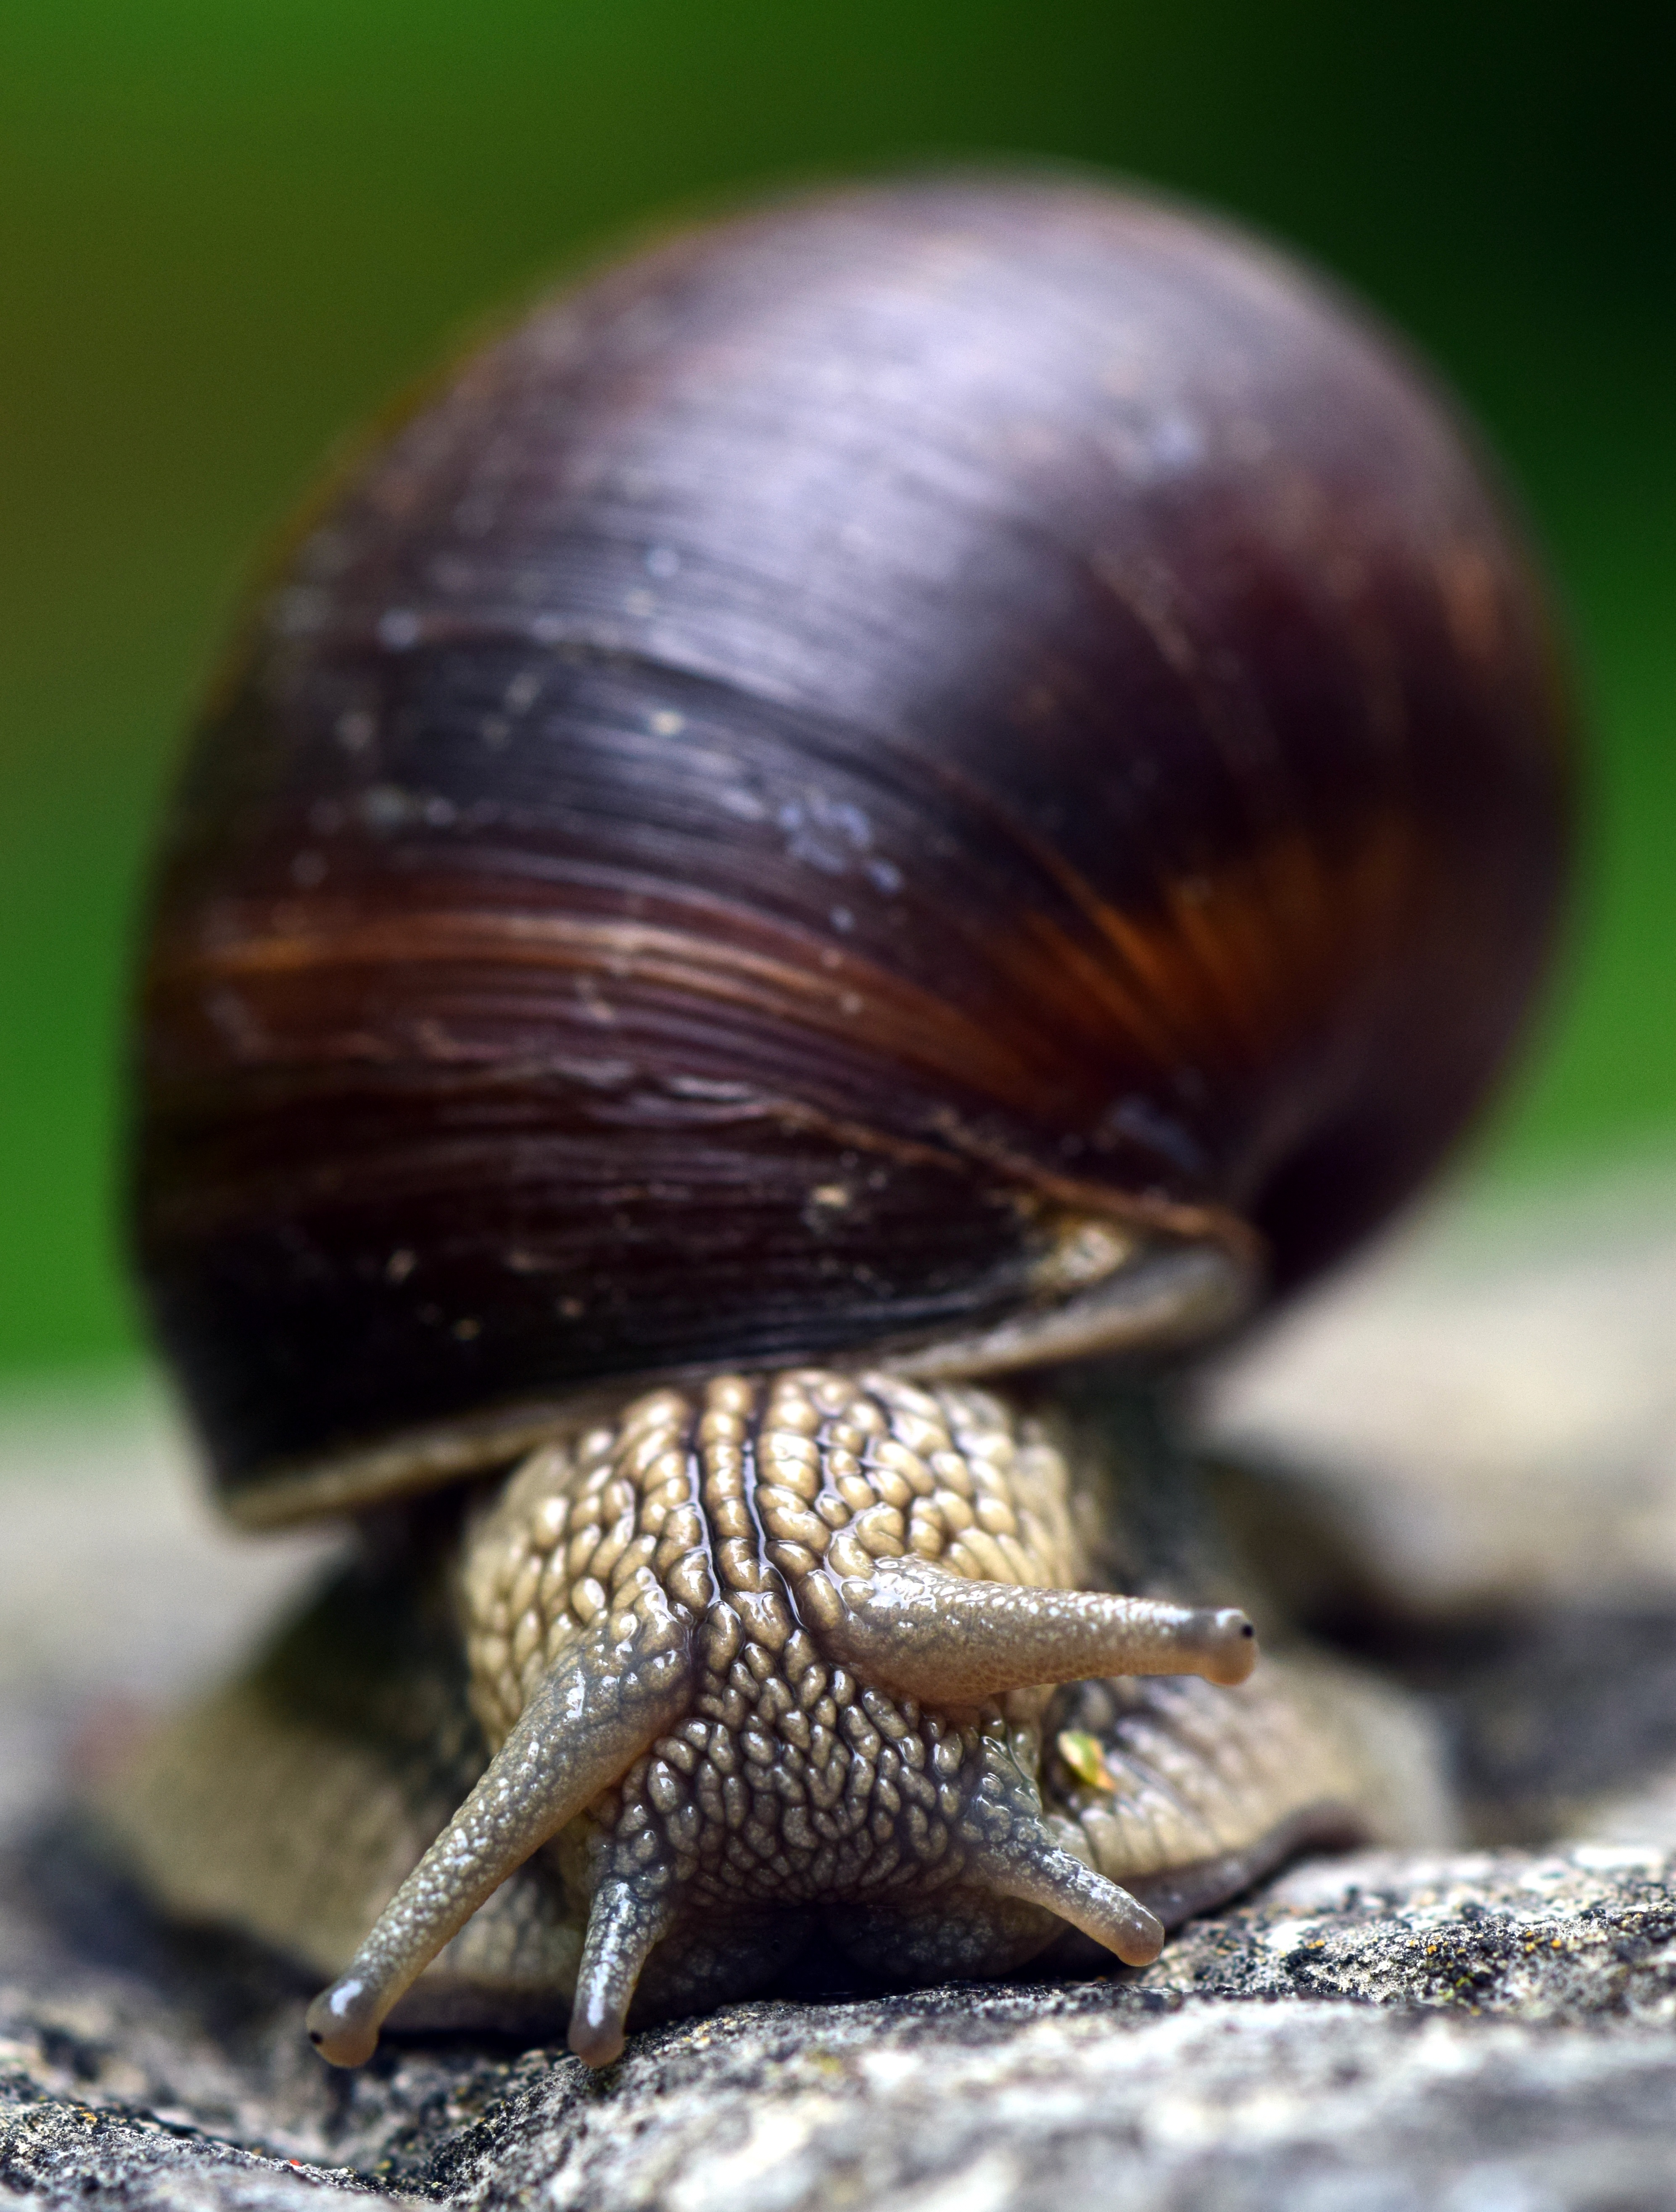
nature, photography, animal, brown, reptile, close, fauna, shell, invertebrate, close up, mollusk, crawl, snail, slimy, molluscs, careful, schnecken, macro photography, slowly, probe, sea snail, housing snail, snails and slugs, a big snail